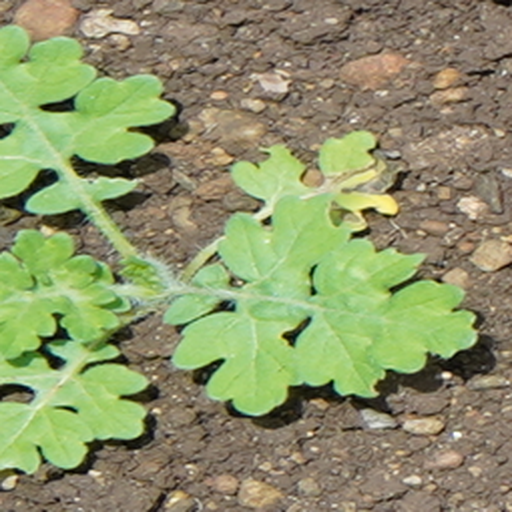
Weed species: Gajar_gavat_(Parthenium hysterophorus)